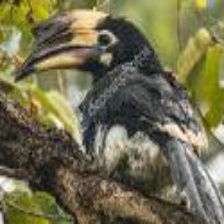
Species: AFRICAN PIED HORNBILL
Scientific name: TOCKUS FASCIATUS
ImageNet parent category: hornbill